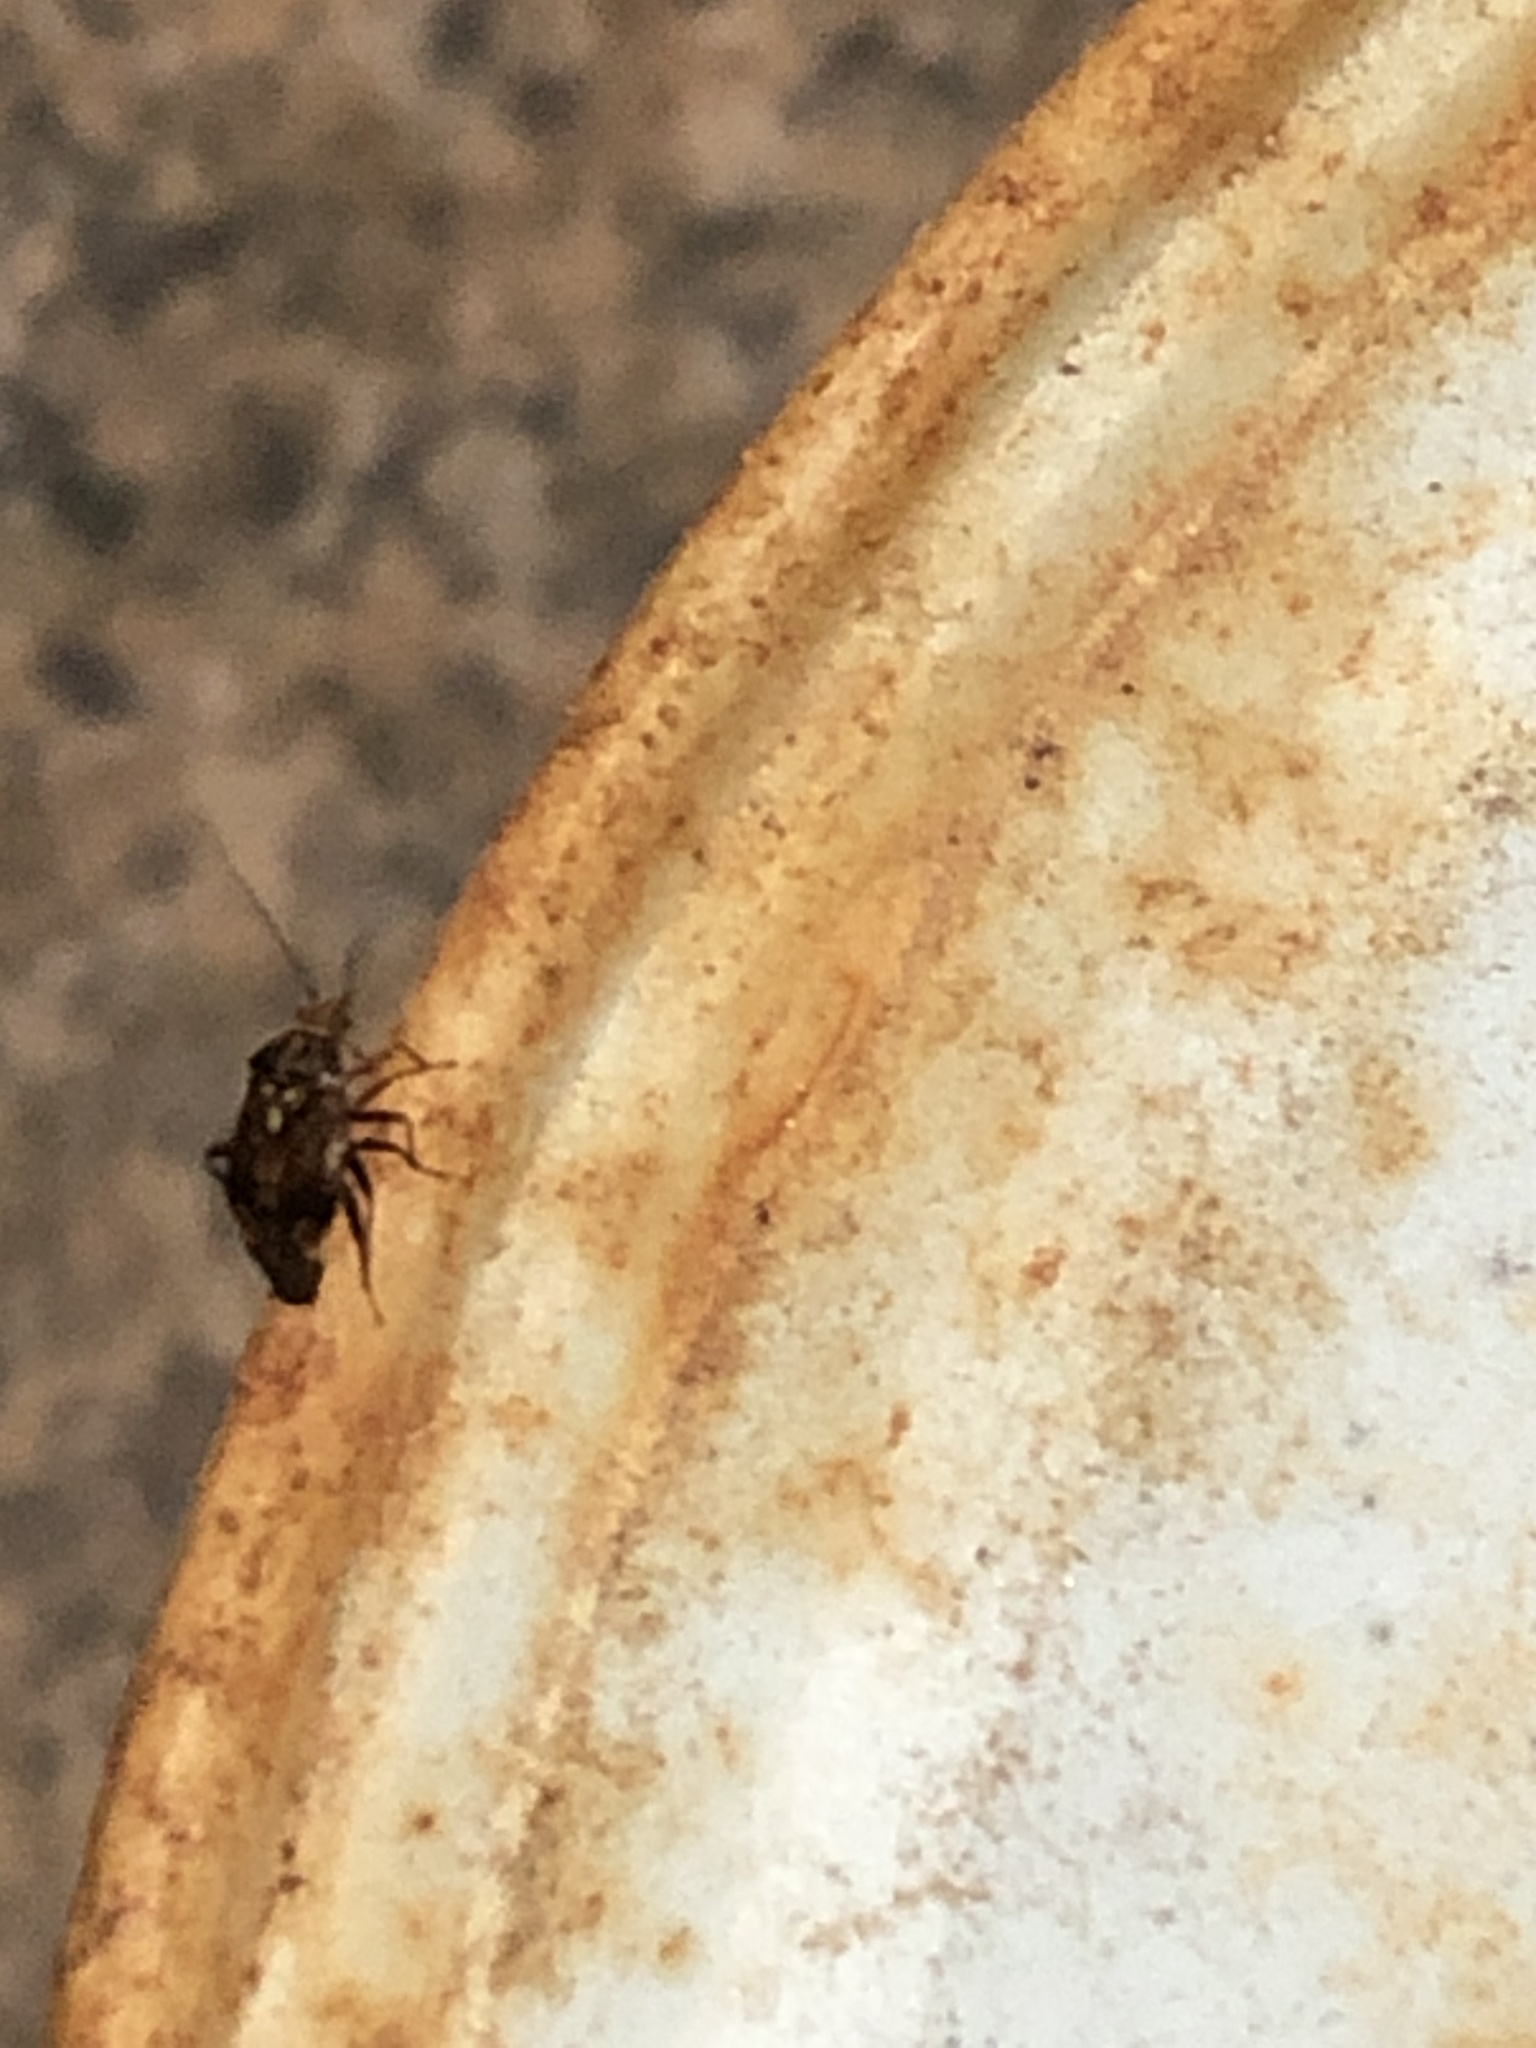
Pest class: lygus_bug